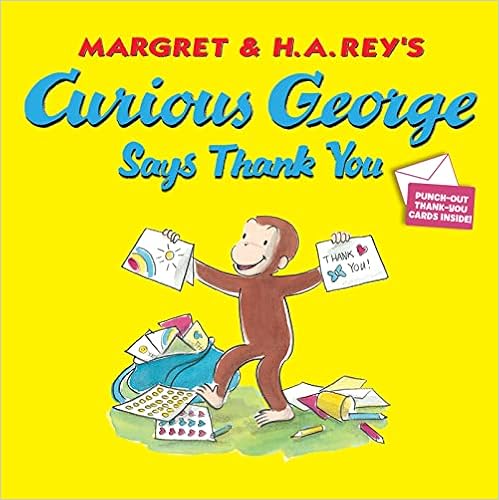
Curious George Says Thank You
Category: Books
About the Author Hans and Margret Rey created many books during their lives together, including Curious George, one of the most treasured classics of all time, as well as other favorites like Spotty and Pretzel. But it was their rambunctious little monkey who became an instantly recognizable icon. After the Reys escaped Paris by bicycle in 1940 carrying the manuscript for the original Curious George, the book was published in America in 1941. More than 200 Curious George titles followed, with 75 million books sold worldwide. Curious George has been successfully adapted into a major motion picture and an Emmy-winning television show on PBS.
Features: George is thrilled to get a thank-you card in the mail from his friend Betsy. It makes him want to send thank-you cards to everyone he knows. Who can he thank? George tries to remember all the people who have been nice to him, but tracking them down to deliver his homemade cards soon becomes a challenge. Now published for the first time as a stand-alone title, this lighthearted lesson in good manners includes two perforated Curious George thank-you cards for personalizing. | For more monkey fun, investigate | www.curiousgeorge.com | and discover all the latest on Curious George, books, promotions, games, activities, and more!